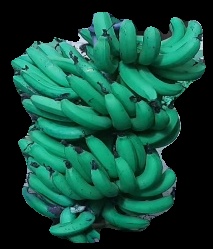
Variety: pachbale
Grade: grade3